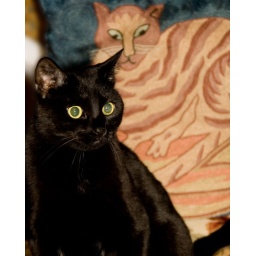
Caught the cat sitting in front of the cat pillow.